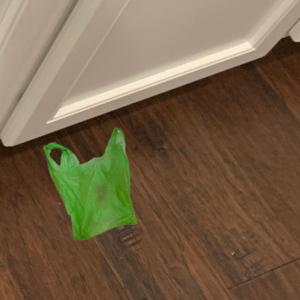
Label: plasticbags